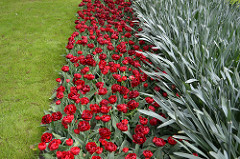
Flower: tulip